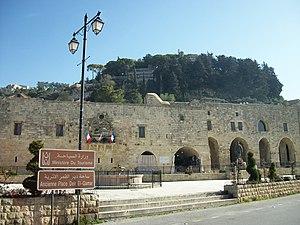
Ministère du tourisme
Le Liban, en forme longue la République libanaise, est un État du Proche-Orient. En grande partie montagneux, il partage ses frontières avec la Syrie au nord et à l'est sur 376 km, Israël au sud sur 79 km et, au large de ses 220 km de côtes dans le bassin levantin à l'ouest, avec Chypre. Beyrouth en est la capitale.
Deir El-Qamar est un village du gouvernorat du Mont-Liban au Chouf au Liban, situé à 16 km du littoral méditerranéen et à 38 km de la capitale Beyrouth, à 800 m d'altitude moyenne. En arabe, دير القمر, le nom signifie « Le couvent de la Lune », car s'y trouvait un temple romain consacré à la Lune, à l'emplacement des actuels couvent et église Saidet El Talle. Il est situé dans le district du Chouf à côté de la ville de Beiteddine.